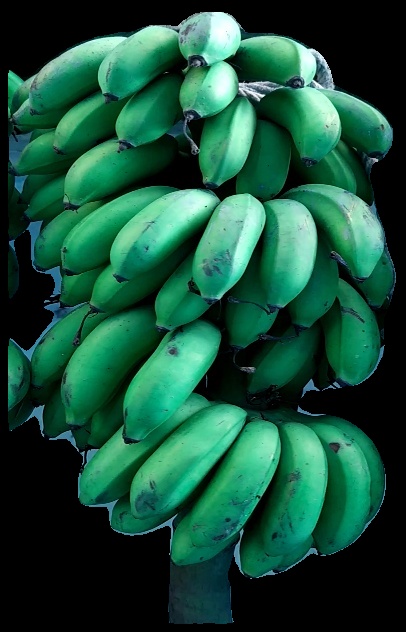
Variety: rasbale
Grade: grade2